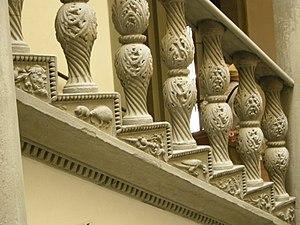
Le palazzo Gondi est un palais situé piazza San Firenze, en face du complesso di San Firenze, dans un quartier de la Piazza della Signoria, à Florence.